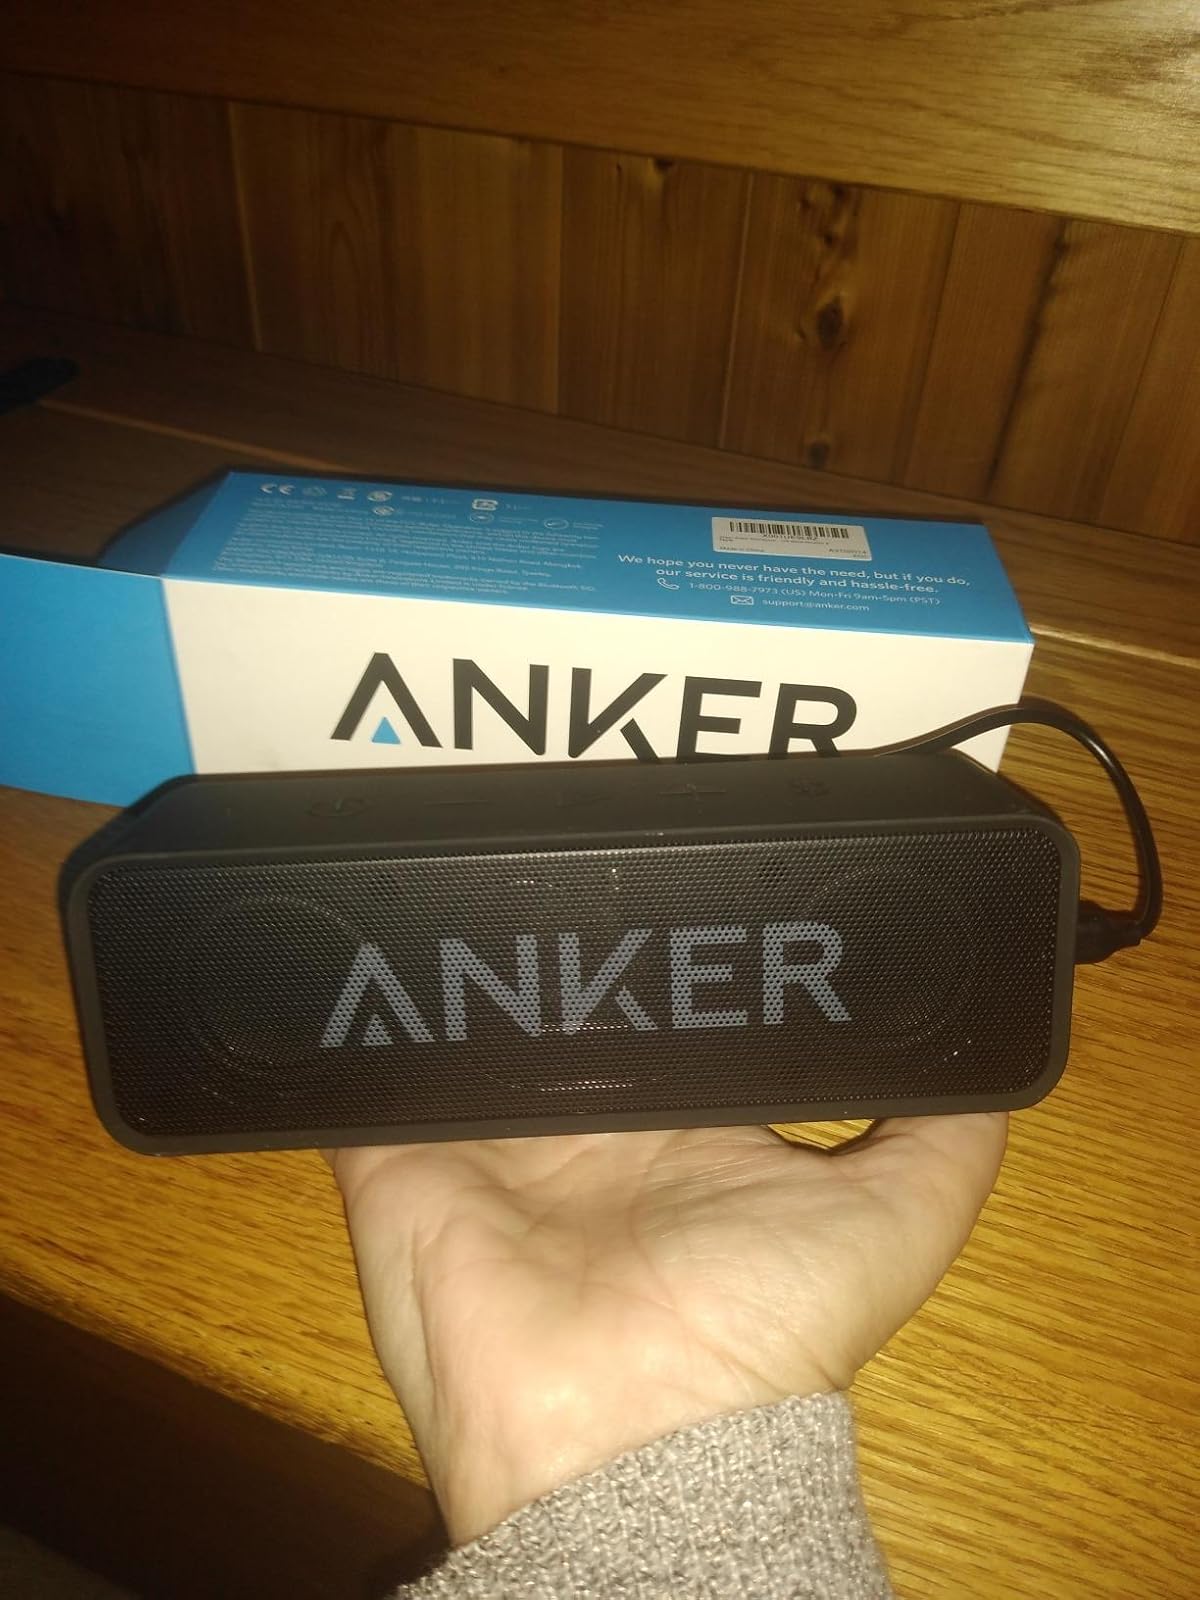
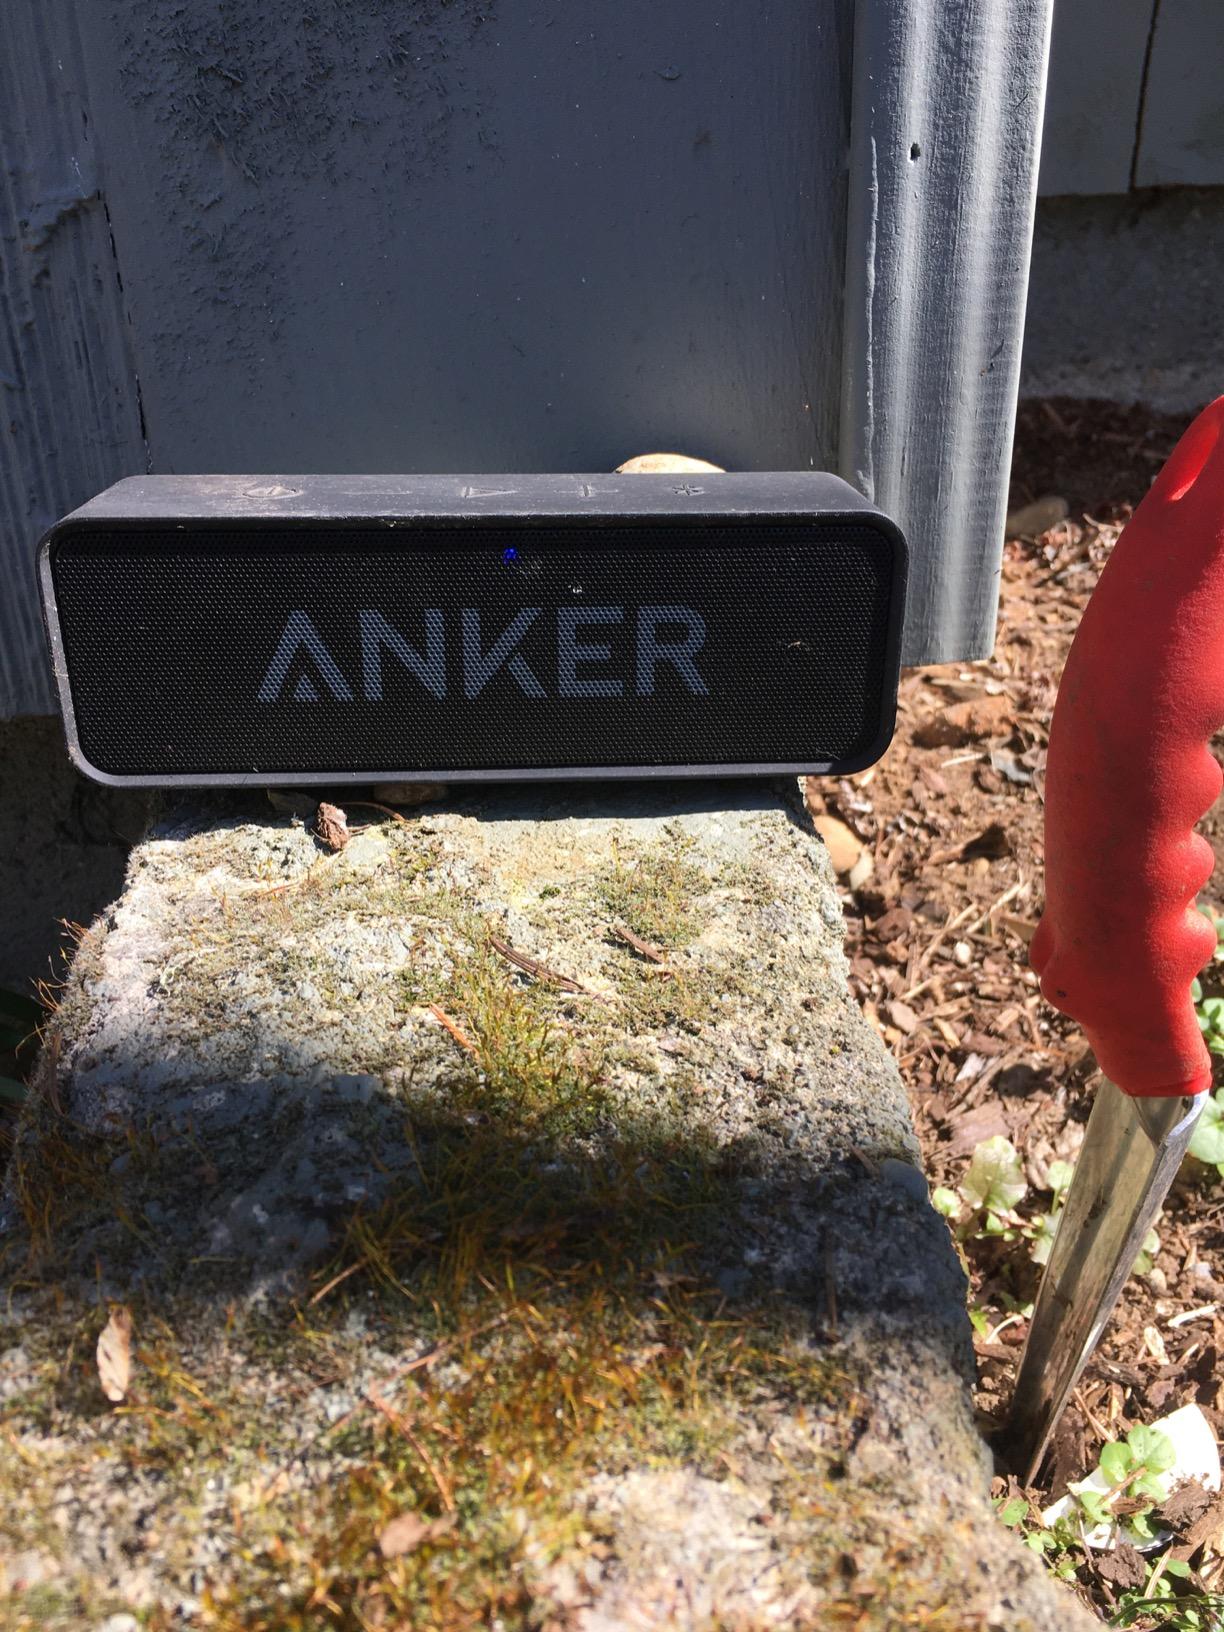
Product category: speaker
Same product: yes